W16 engine

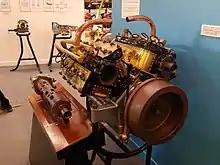
1916 Gaston Mougeotte W16 engine

The Jimenez Novia, a one-off sports car built in 1995, used a W16 engine with two crankshafts. Built by combining four Yamaha FZR1000 inline-four motorcycle engines, the engine has a displacement of , eight camshafts and five valves per cylinder, and produces .